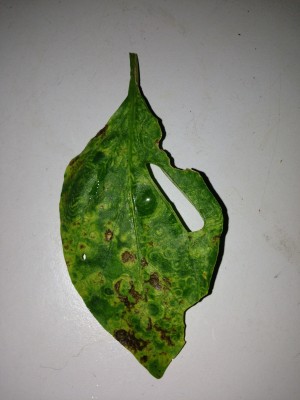
Labels: Bell_pepper leaf spot